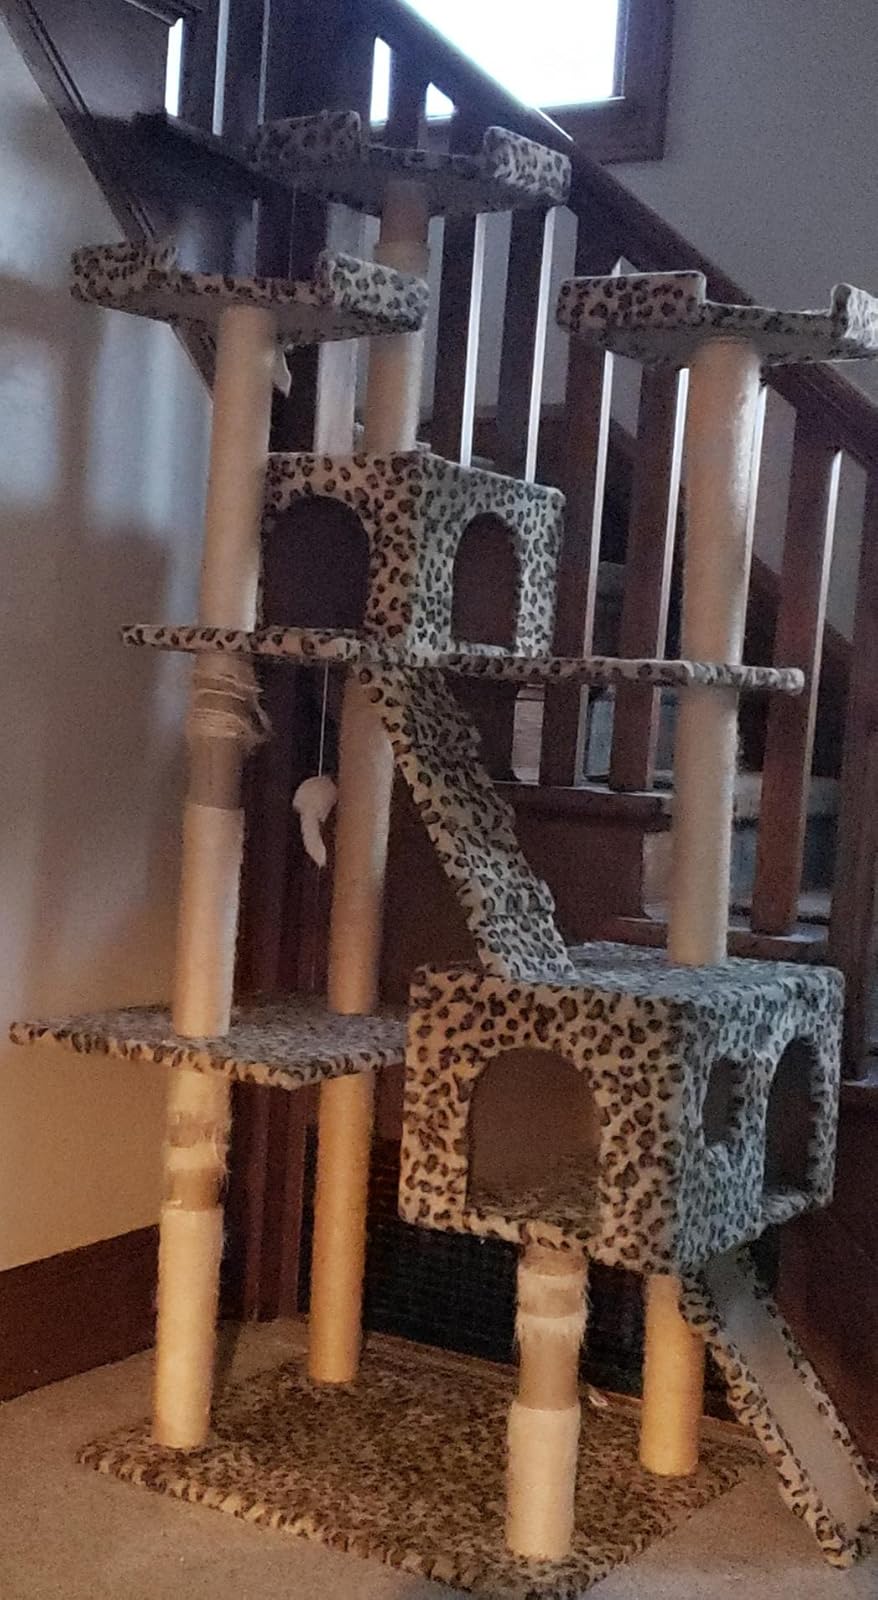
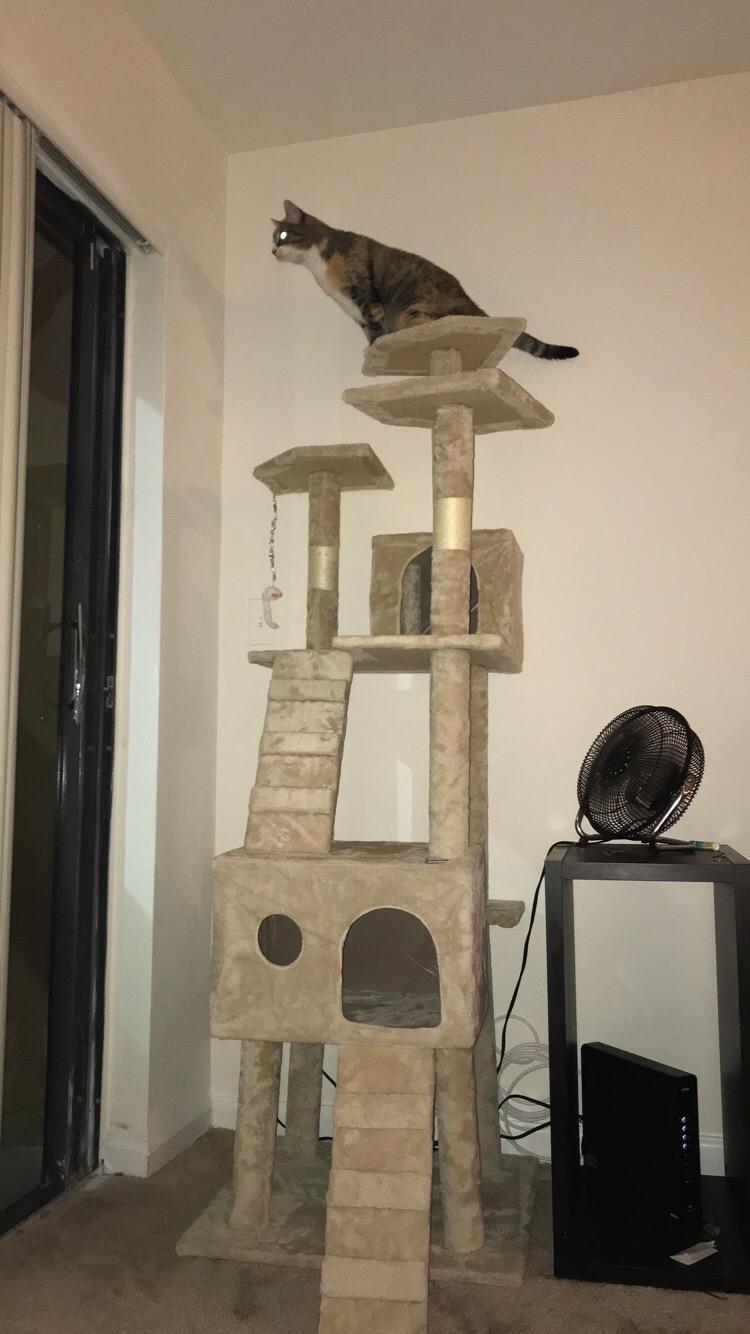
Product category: items_cat tree
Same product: no